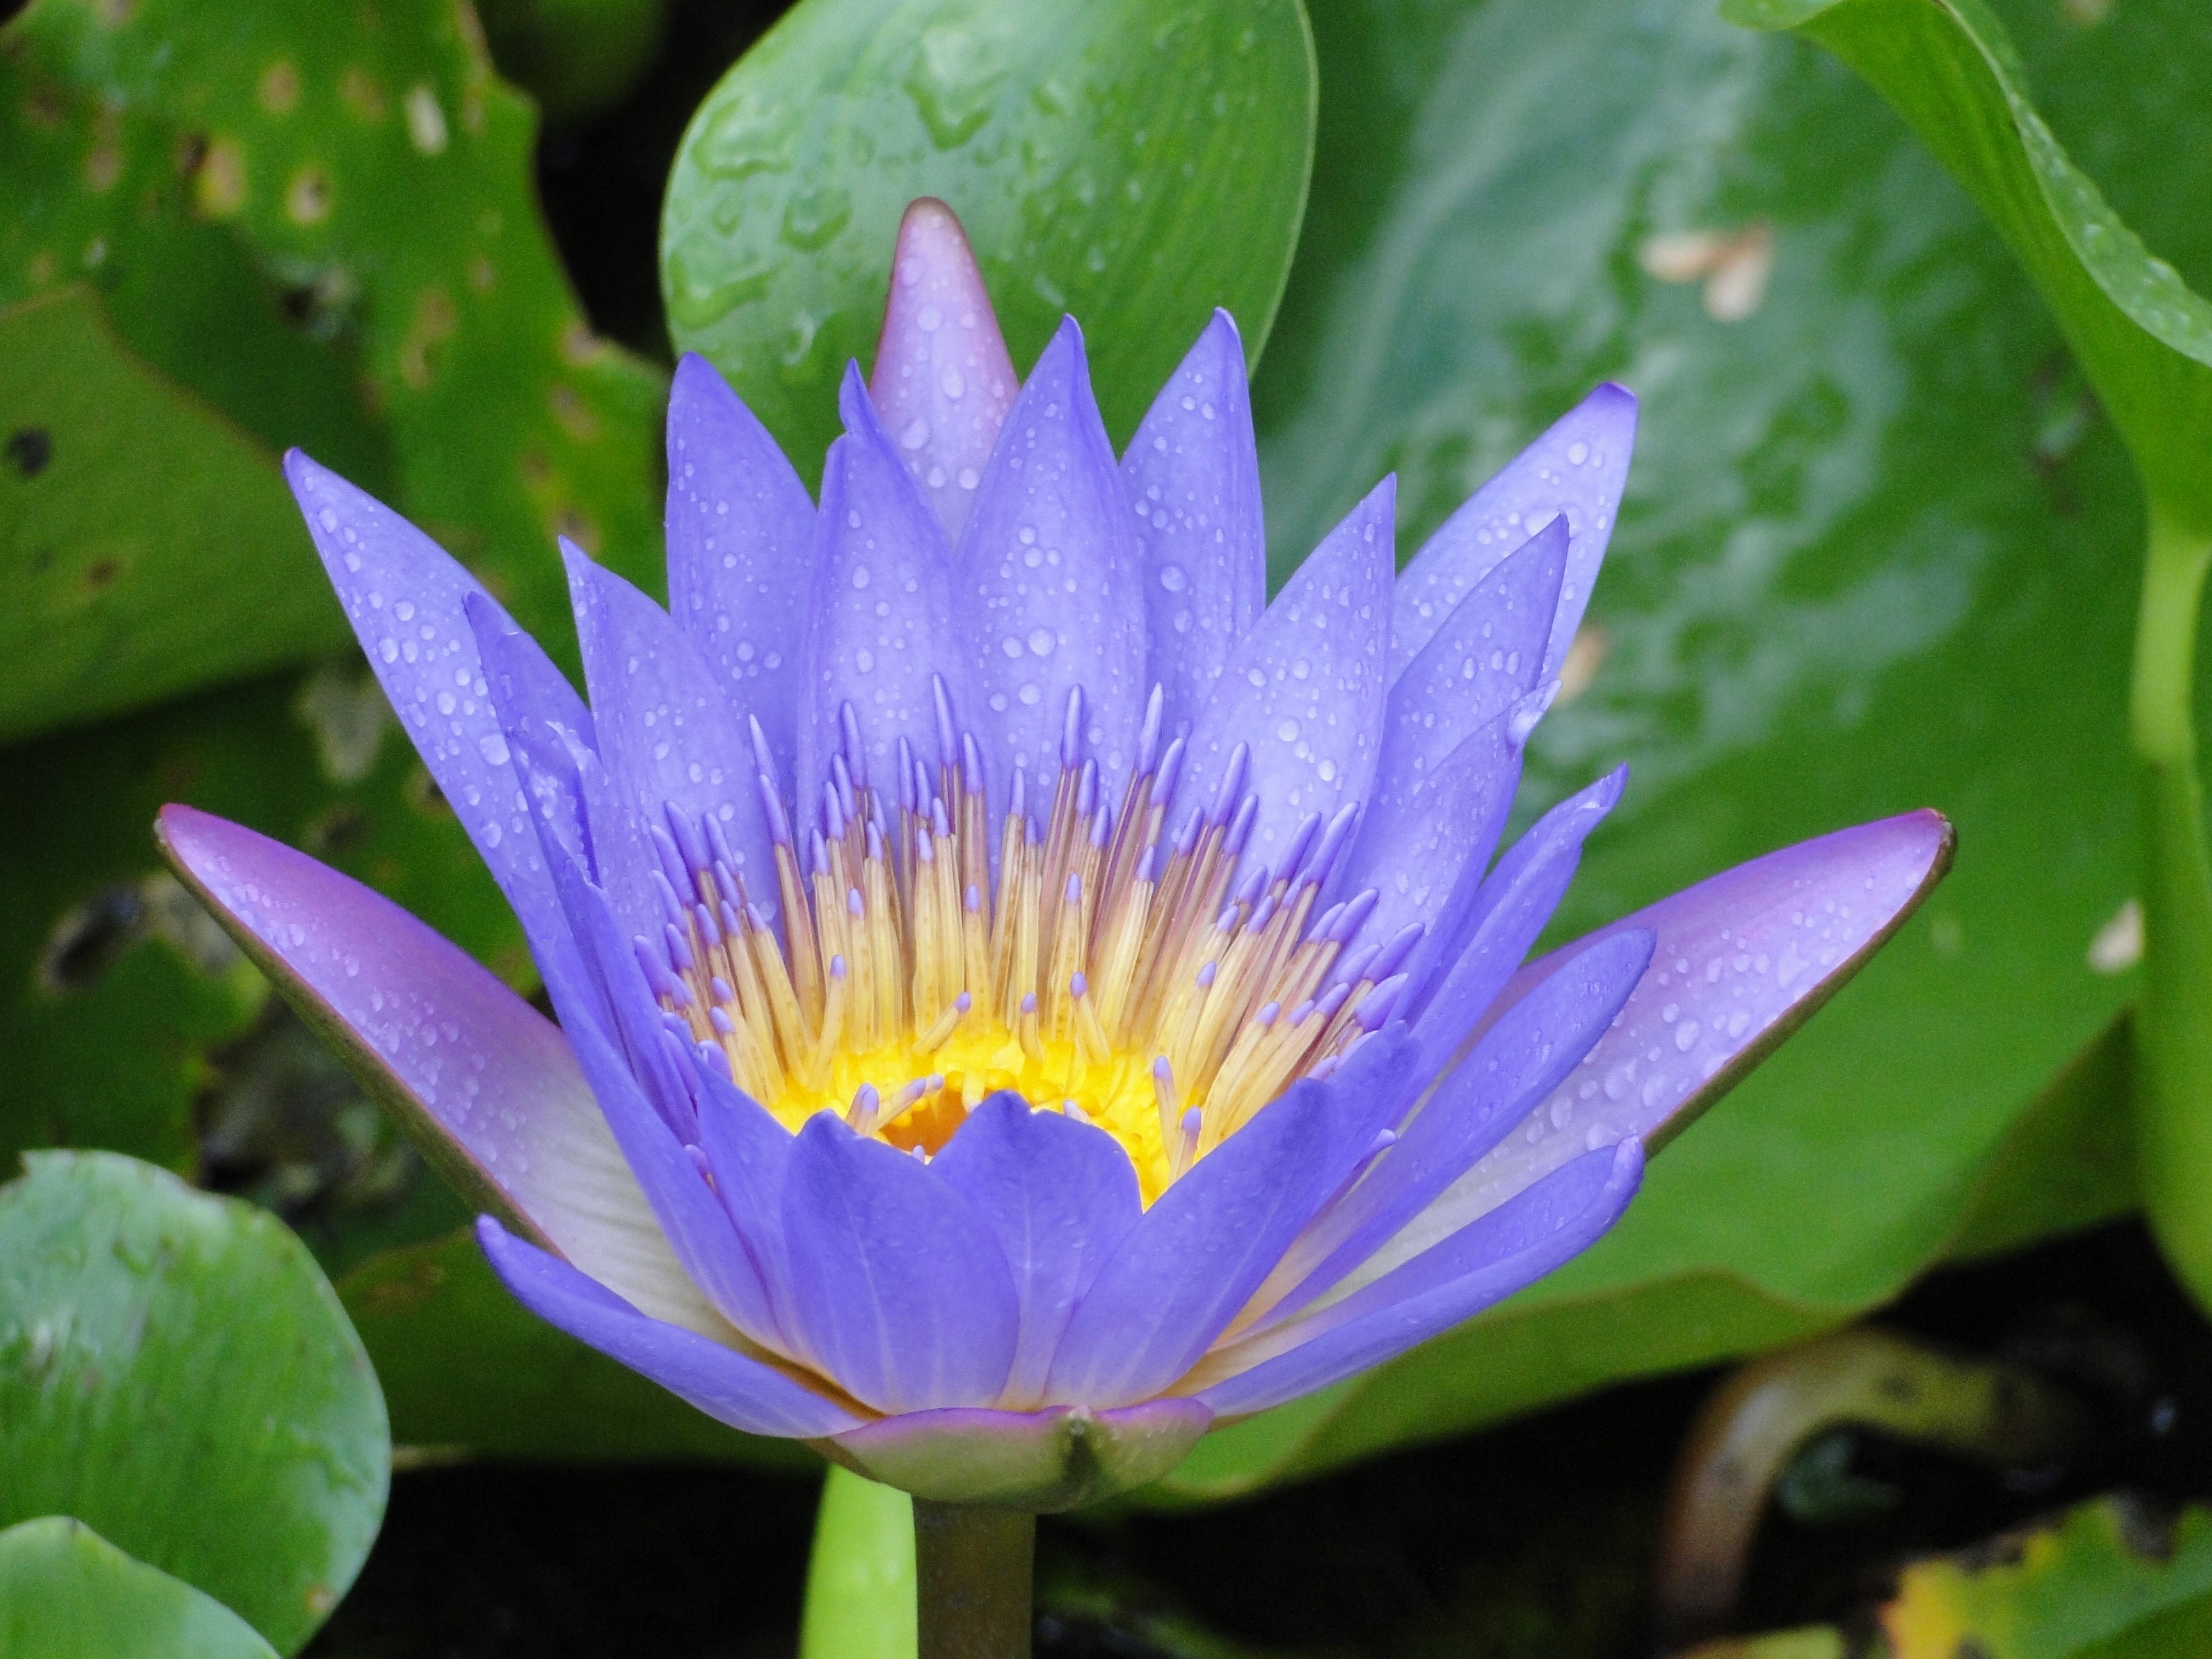
plant, flower, purple, petal, botany, sacred lotus, aquatic plant, flora, water lily, wildflower, lotus, ponds, macro photography, flowering plant, land plant, lotus family